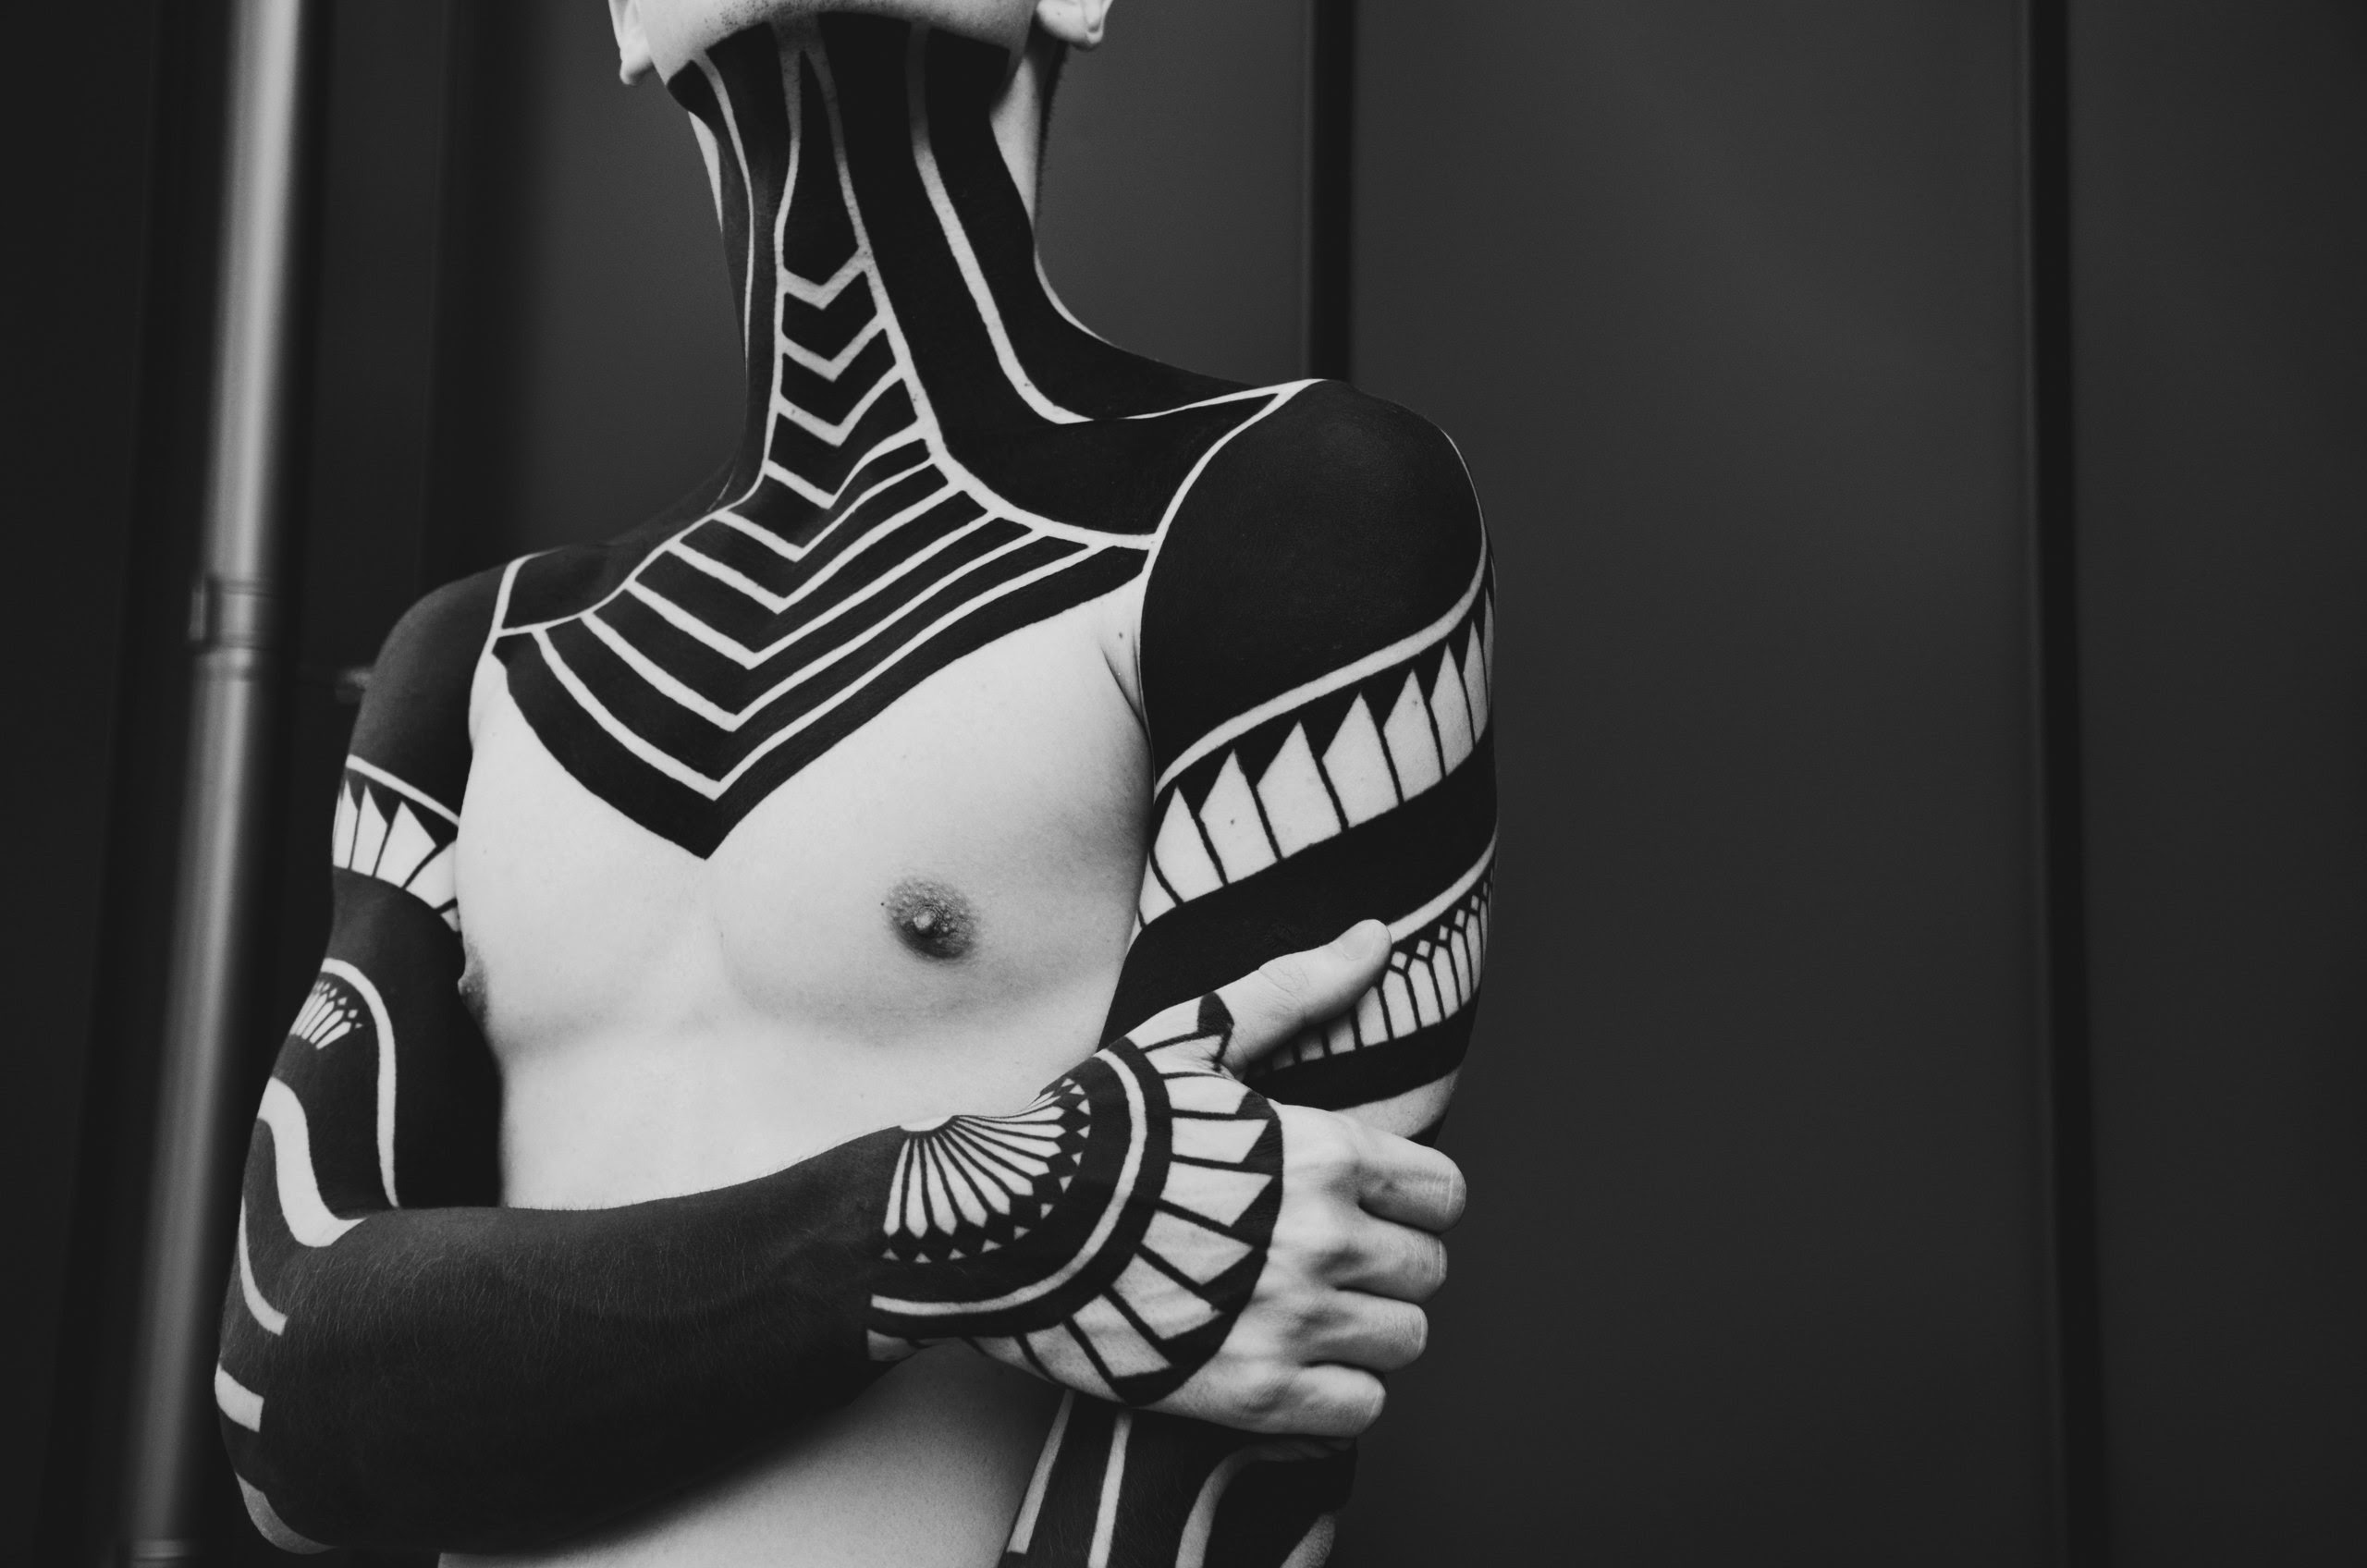
black and white, white, guitar, black, monochrome, arm, monochrome photography, plucked string instruments